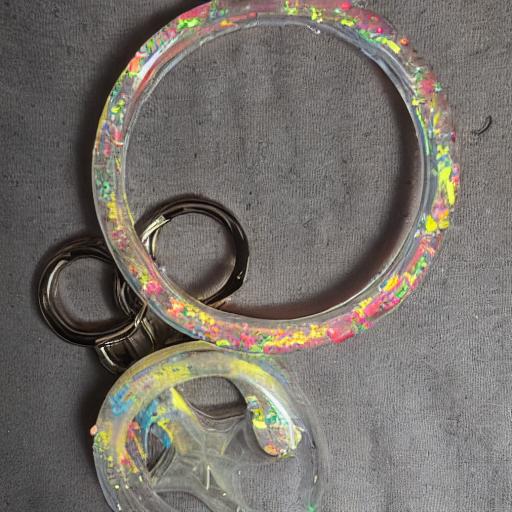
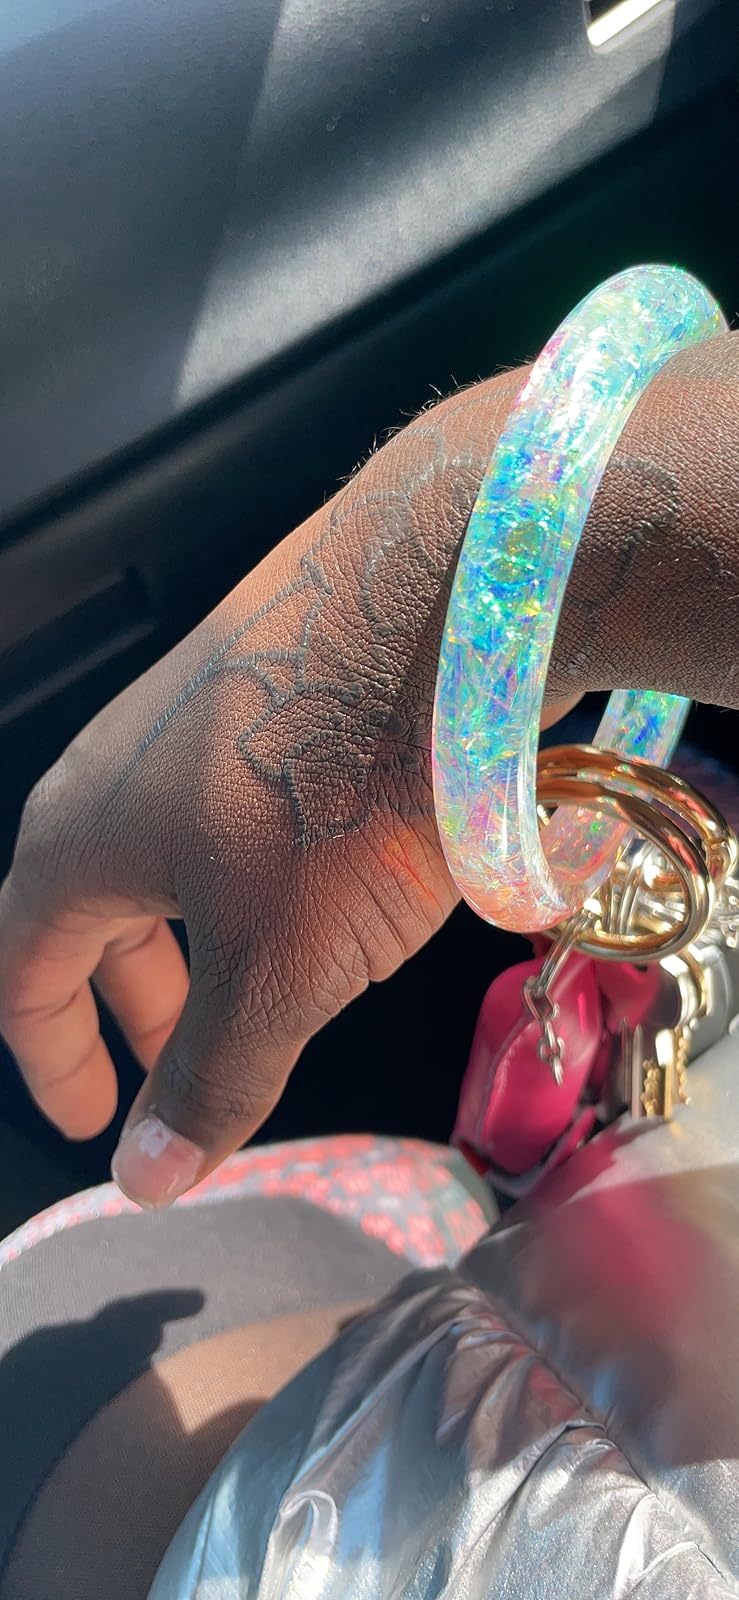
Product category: accessories_keychain
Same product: no